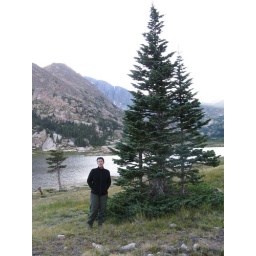
Andra by a pine tree at Lawn Lake.